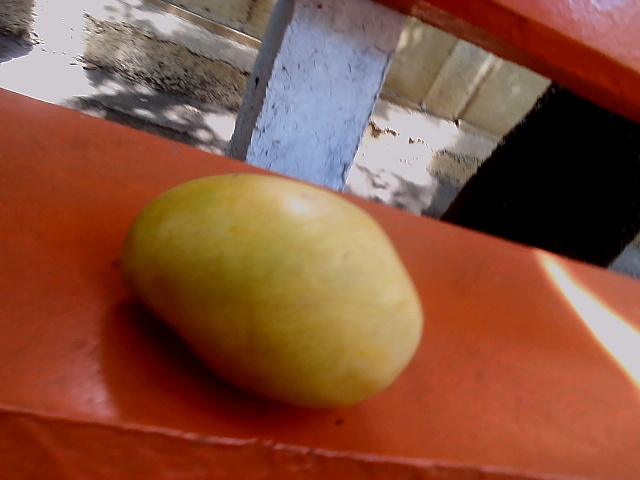
Label: Ripe_Mango